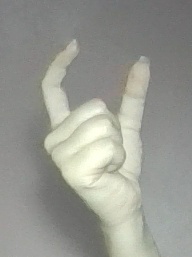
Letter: nun